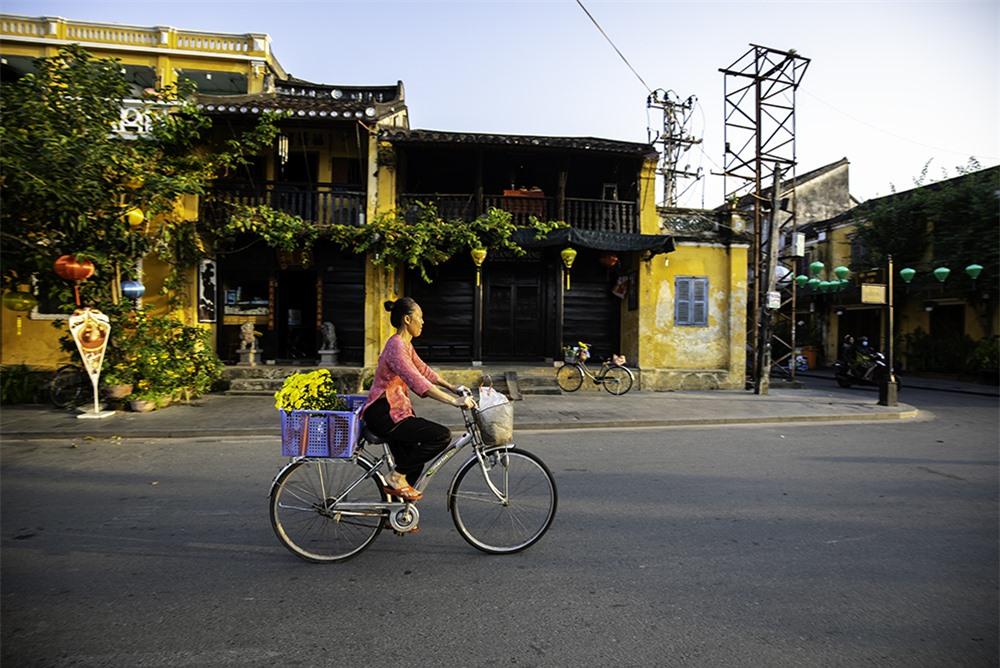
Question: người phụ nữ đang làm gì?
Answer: đang đạp xe đạp